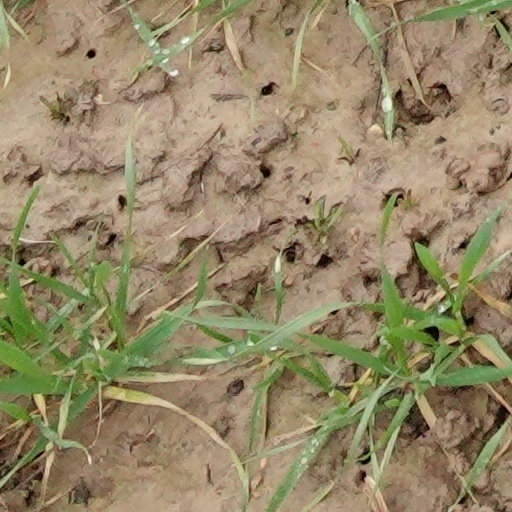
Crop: wheat